Millisecond pulsar

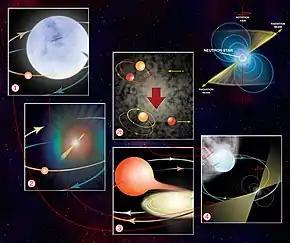
This diagram shows the steps astronomers say are needed to create a pulsar with a superfast spin. 1. A massive supergiant star and a "normal" Sun-like star orbit each other. 2. The massive star explodes, leaving a pulsar that eventually slows down, turns off, and becomes a cooling neutron star. 3. The Sun-like star eventually expands, spilling material on to the neutron star. This "accretion" speeds up the neutron star's spin. 4. Accretion ends, the neutron star is "recycled" into a millisecond pulsar. But in a densely packed globular cluster (2b)... The lowest mass stars are ejected, the remaining normal stars evolve, and the "recycling" scenario (3-4) takes place, creating many millisecond pulsars.

A millisecond pulsar (MSP) is a pulsar with a rotational period less than about 10 milliseconds. Millisecond pulsars have been detected in radio, X-ray, and gamma ray portions of the electromagnetic spectrum. The leading hypothesis for the origin of millisecond pulsars is that they are old, rapidly rotating neutron stars that have been spun up or "recycled" through accretion of matter from a companion star in a close binary system. For this reason, millisecond pulsars are sometimes called recycled pulsars.